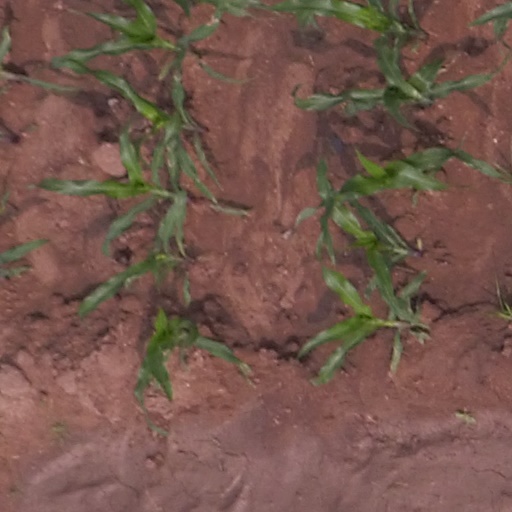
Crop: maize; corn